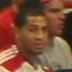
Age: 29